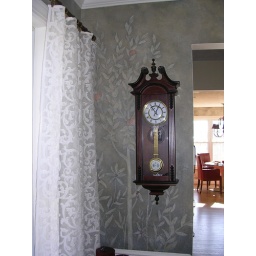
Small wall by window in Dinning Room.